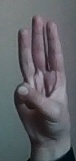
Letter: thaa